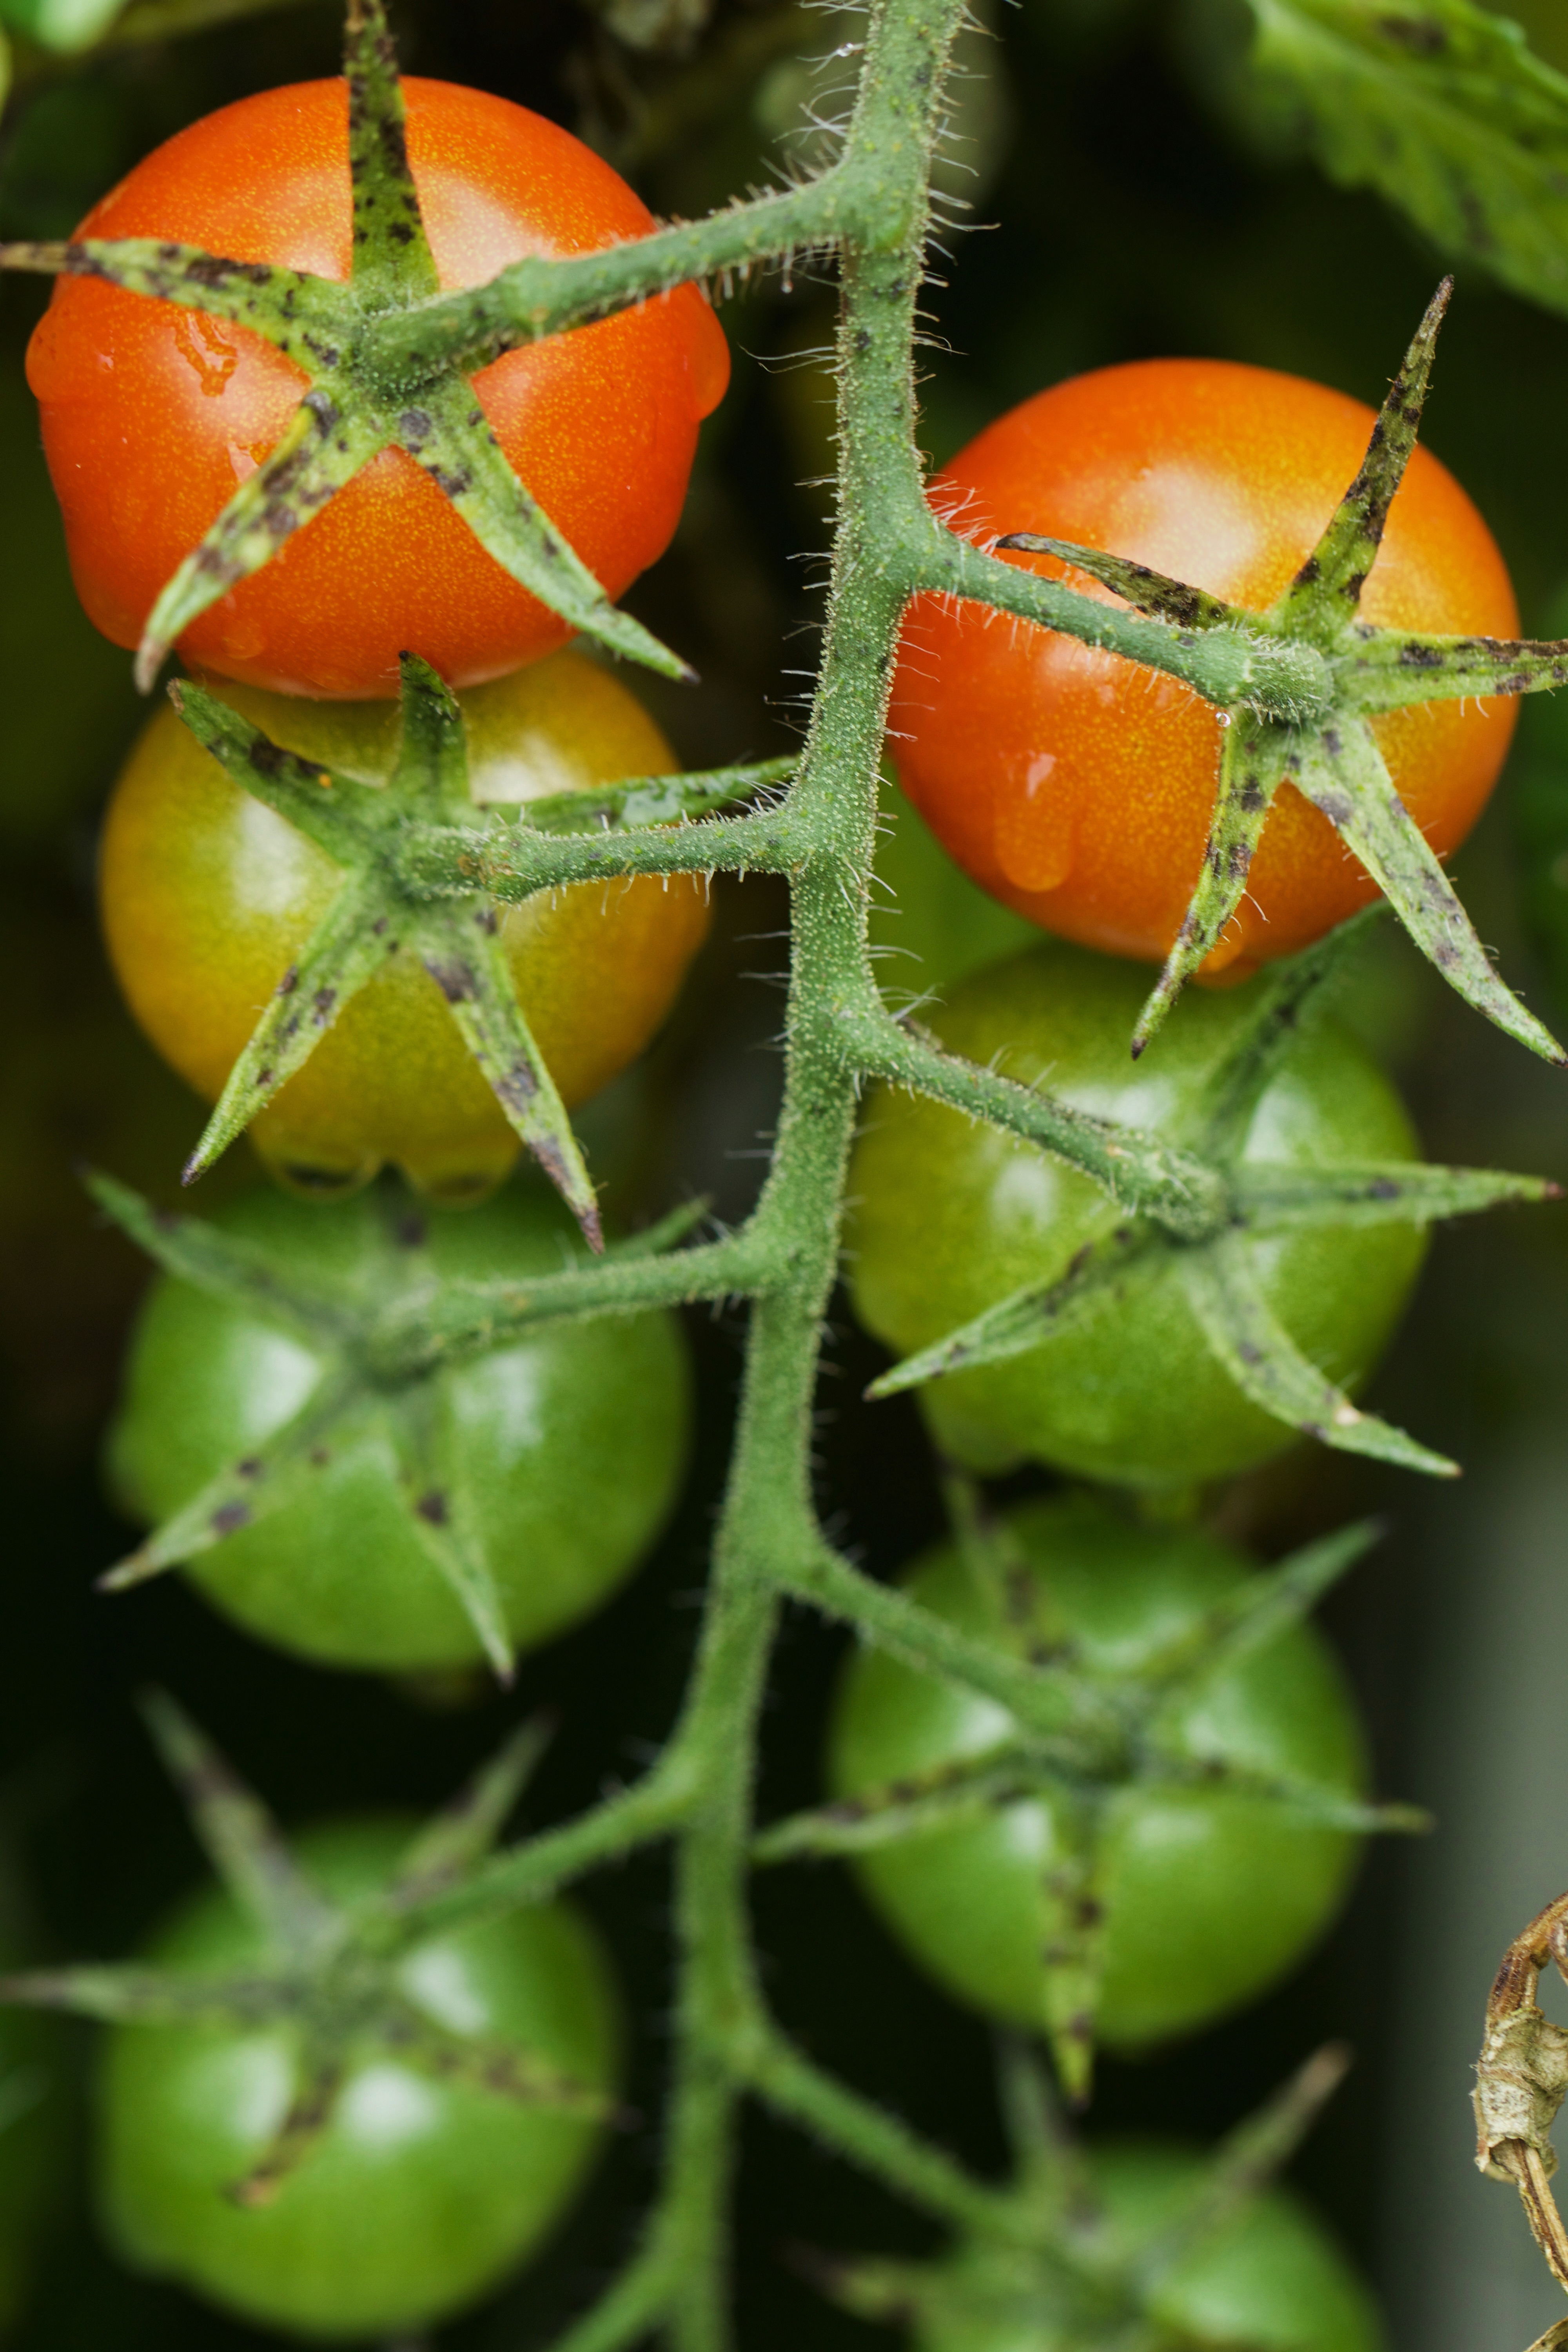
solanum, tomato, plant, cherry tomatoes, peruvian groundcherry, fruit, bush tomato, tomatillo, nightshade family, vegetable, Naranjilla, flowering plant, flower, plum tomato, ebony trees and persimmons, plant stem, perennial plant, produce